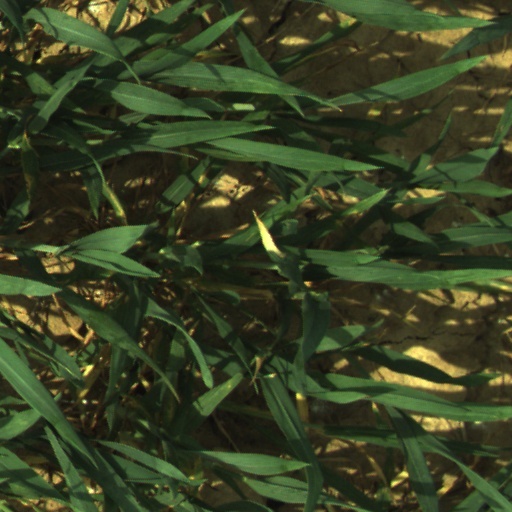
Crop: wheat